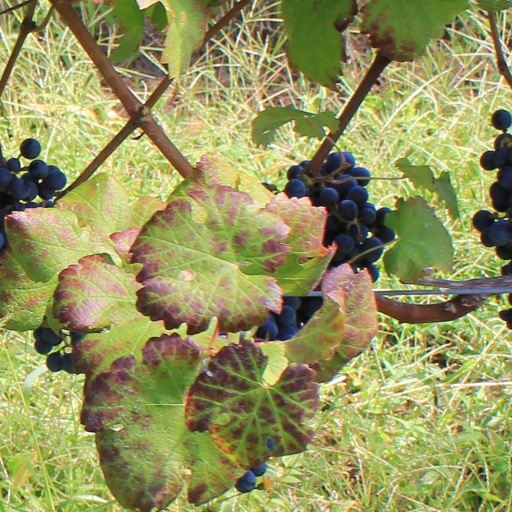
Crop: grape